Oakland Coliseum

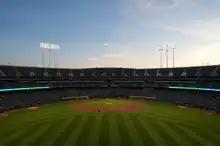
This view from center field shows the great distance away from the diamond

In 2011, "Bleacher Report" named it the fifth-worst stadium in the majors, partly due to its expansive foul territory. In 2017 "The New York Times" called the Coliseum "a bland, charmless concrete monstrosity" that "isn't worthy of preservation... perhaps America's most hated sports stadium".